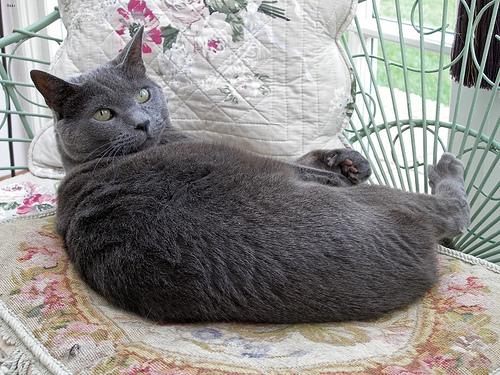
Breed: Russian Blue